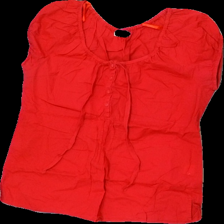
View: front
Type: Blouse
Category: Ladies
Brand: Not in the list
Brand text on label: Dress house
Colors: Red
Material: 100% Cotton
Cut: Regular
Size: 42
Season: All
Price range: 50-100
Recommended usage: Reuse
Description: red blouse